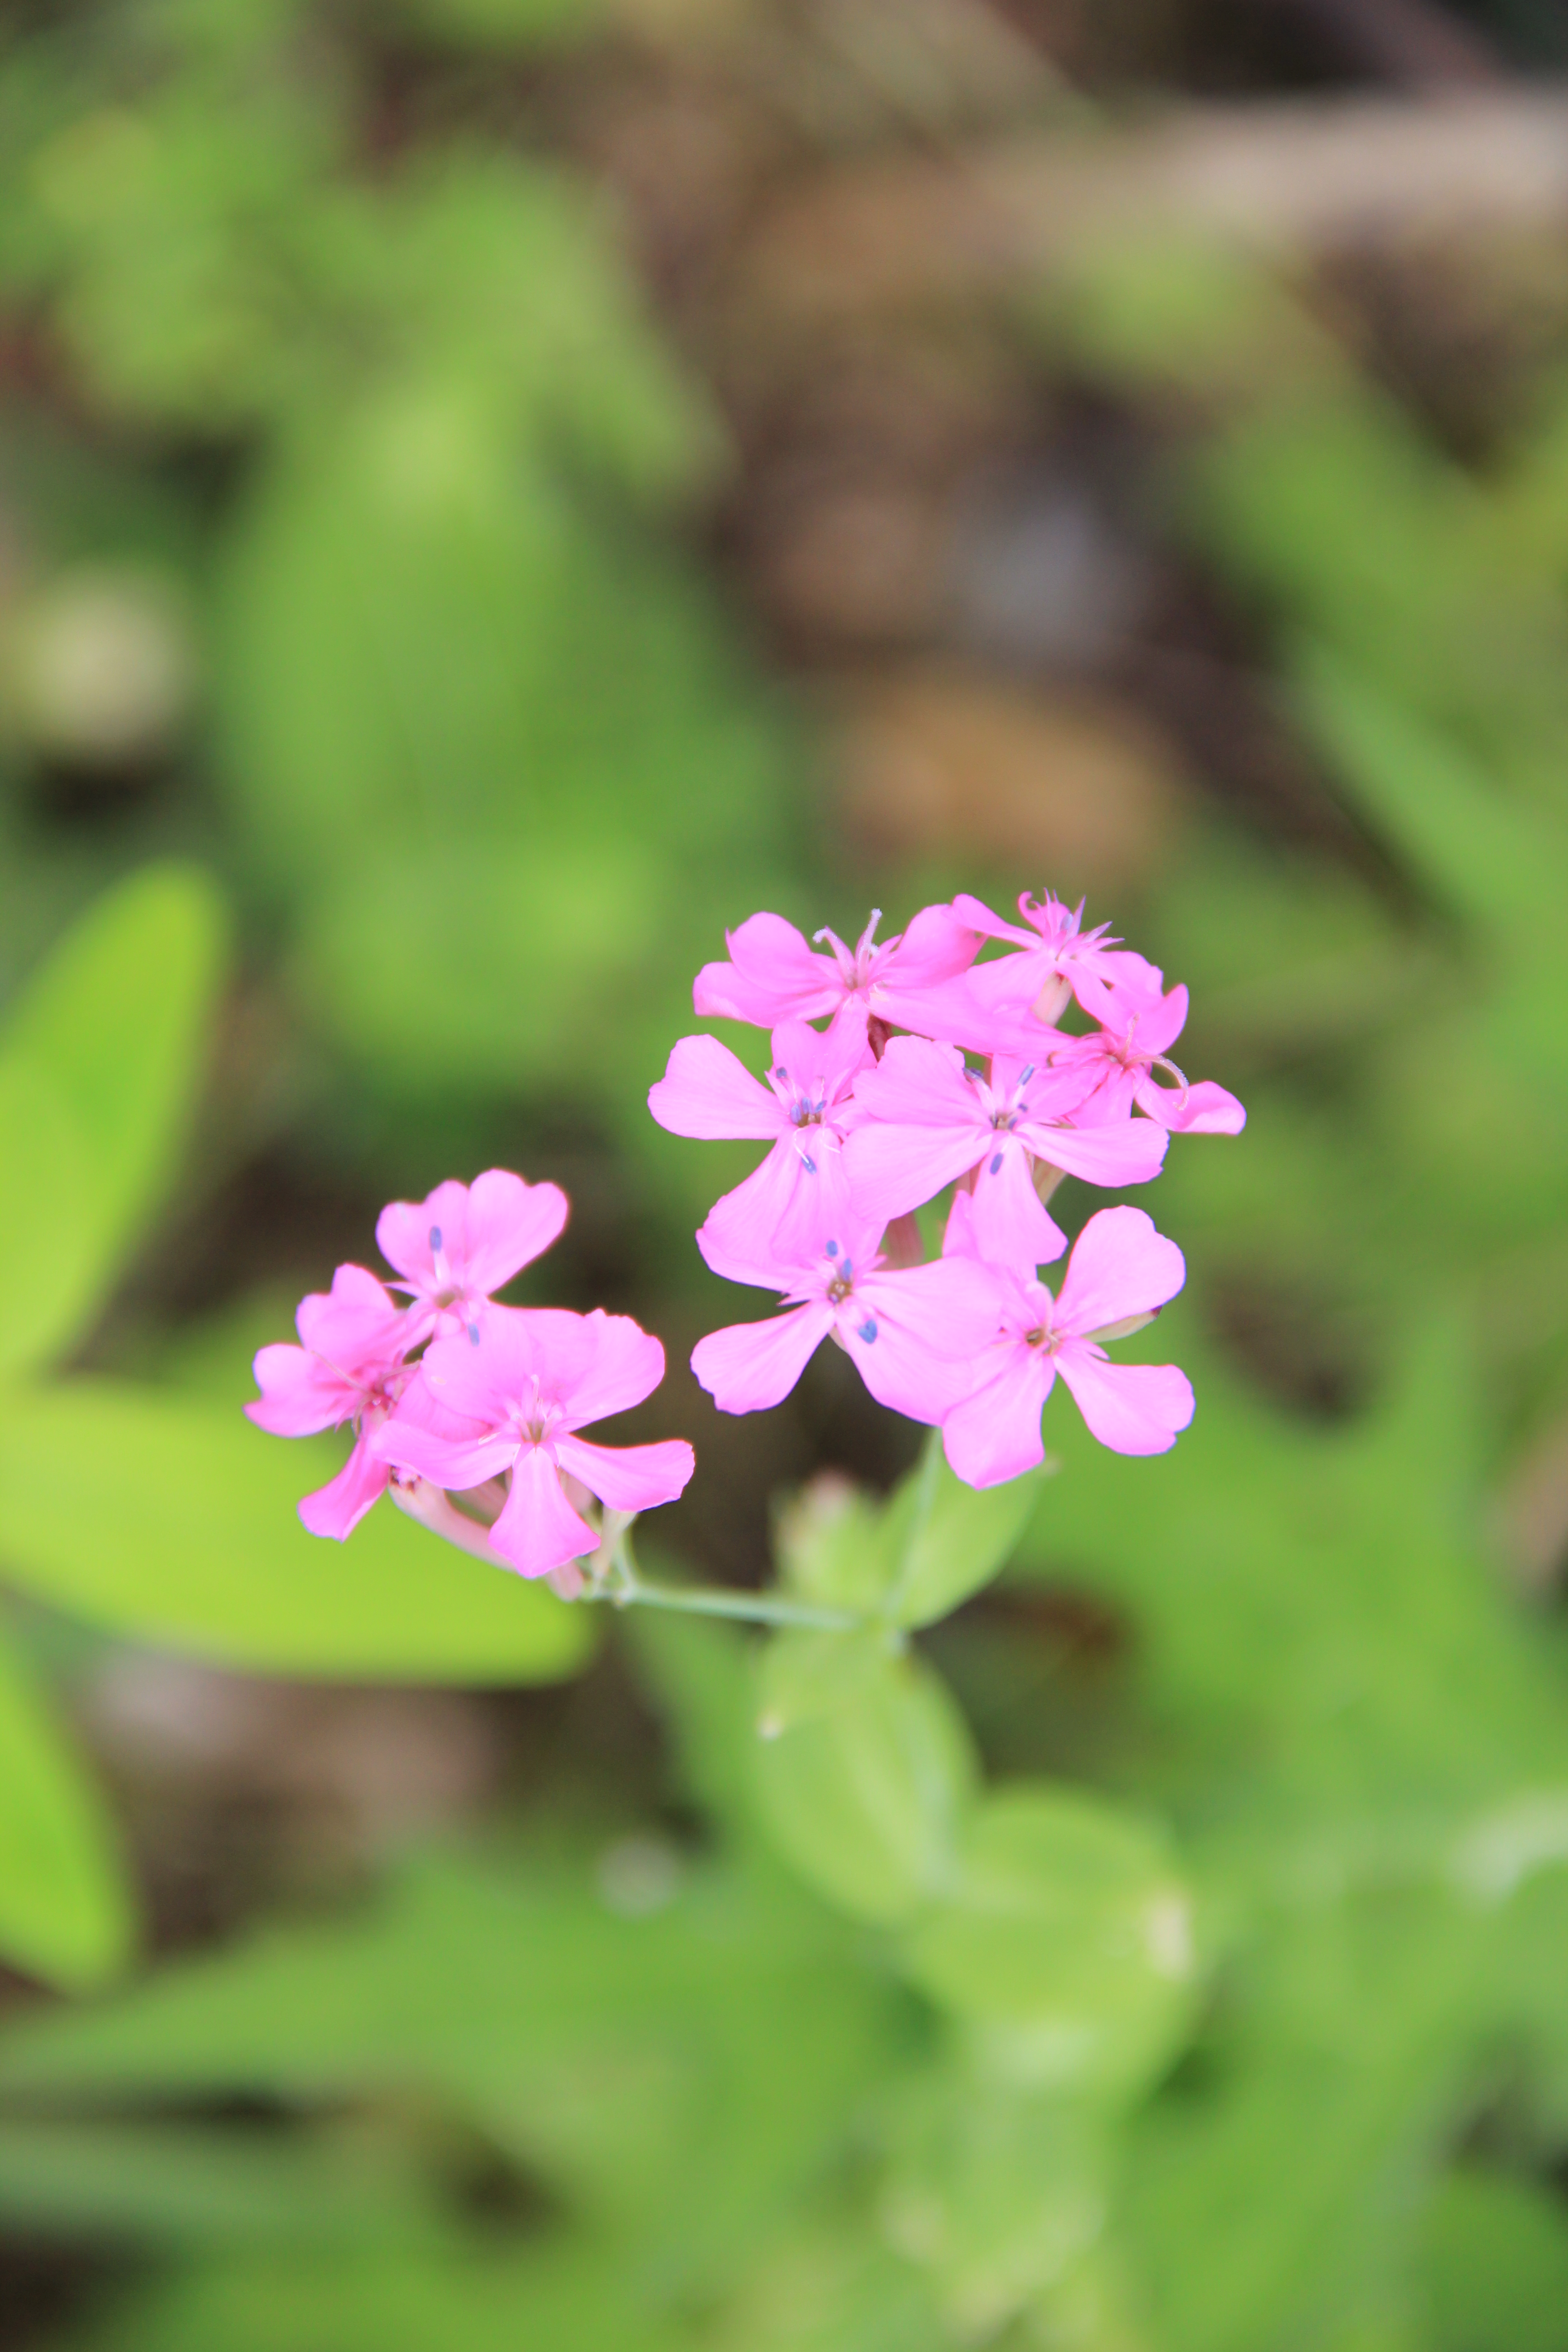
flours, flower, plant, petal, terrestrial plant, groundcover, flowering plant, annual plant, magenta, blossom, herbaceous plant, grass, wildflower, macro photography, subshrub, lantana, lantana camara, pink family, herb, plant stem, cornales, wood sorrel family, hydrangeaceae, catchfly, hydrangea, buddleia, pollen, impatiens, mustard and cabbage family